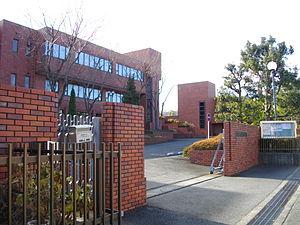
Le Caritas Junior College est un junior college privé catholique pour femmes situé à Yokohama dans la préfecture de Kanagawa au Japon. Établi en 1966. Il est spécialisé dans l'enseignement des études du français et de l'anglais